Emrys ap Iwan

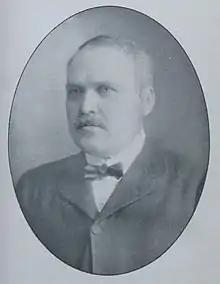
Emrys ap Iwan

Emrys ap Iwan (born Robert Ambrose Jones; 24 March 1848 – 6 January 1906) was a Welsh literary critic and writer on politics and religion. He is often seen as one of the most important forerunners of modern Welsh nationalism.